Hamlet Q1

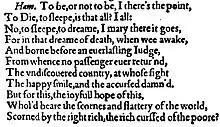
The "To be, or not to be" soliloquy from the 1603 quarto of "Hamlet"

While the "bad quarto" theory is still widely accepted, some later scholars have taken a very different view, arguing that the text may be an accurate version of an alternative form of the play. Albert B. Weiner argued in 1962 that Q1 represented a "tourbook" copy, derived originally from a text similar to Q2 or F, which had been trimmed and simplified for performance by a small number of actors on tour in the provinces. But Hardin Craig disagreed in his introduction to Weiner's edition, arguing that Q1 is descended from an earlier draft of the play and that "the second quarto is Shakespeare's revision and amplification of that earlier play." Craig's argument was based on his observation of significant "structural difference" between Q1 and the other texts, that "the first quarto follows the order of events [in the plot] as they appear in Saxo and Belleforest" but that the second quarto, while doubtless a better play, "does not", and in fact interjects "more than 800 lines of other dramatic matter" between the decision of the King and Polonius to spy on Hamlet and the "get thee to a nunnery" scene in which the spying actually transpires.